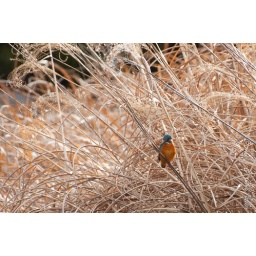
Kingfisher in the brown pampas grass (susugi).